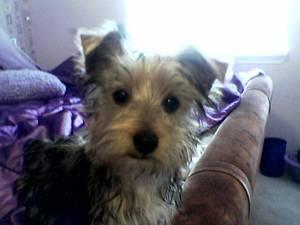
Breed: yorkshire terrier